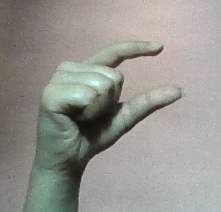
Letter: dal